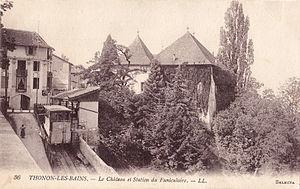
Carte postale ancienne éditée par LL n° 36, collection Sélecta
Le funiculaire de Thonon-les-Bains, officiellement Funiculaire Thonon-Rives, est un funiculaire automatique mis en service le 2 avril 1888 qui relie le centre-ville de la ville thermale française de Thonon-les-Bains à son port, le port de Rives. Long de 220 m, il gravit les quarante-six mètres de dénivelé en une minute et demi environ.